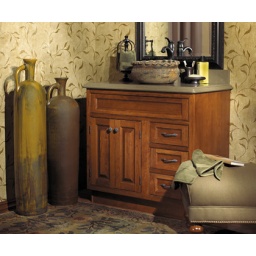
This bath cabinetry was created with the LaSalle inset door style in Maple finished in White with Bronze glaze.